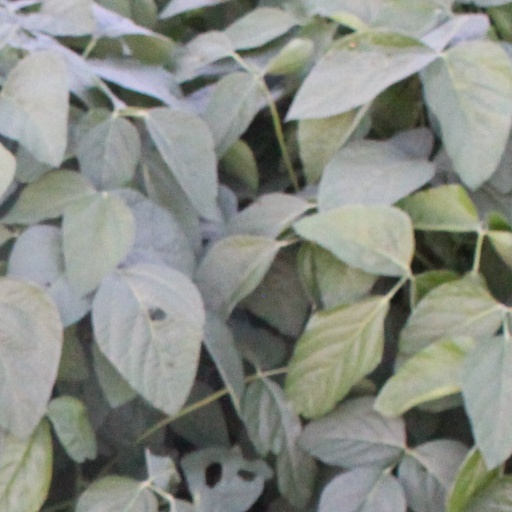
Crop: soybean